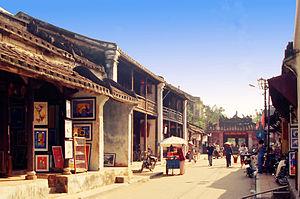
Le Viêt Nam, Viet Nam, Vietnam ou Viêtnam, en forme longue la république socialiste du Viêt Nam, est un pays d'Asie du Sud-Est situé à l'est de la péninsule indochinoise. Il partage ses frontières avec la Chine au nord, le Laos au nord-ouest et le Cambodge au sud-ouest. Sa capitale est Hanoï. La langue officielle est le vietnamien et la monnaie le dong. C'est un État communiste à parti unique, dirigé par le Parti communiste vietnamien depuis 1975.
Cet article recense les sites inscrits au patrimoine mondial au Viêt Nam.
Hội An est une ville du Viêt Nam, située dans la province de Quảng Nam, à trente kilomètres au sud de Đà Nẵng, sur la rivière Thu Bồn. Elle compte environ 120 000 habitants. La vieille ville de Hội An a été inscrite au patrimoine mondial de l'UNESCO le 4 décembre 1999. Jadis, Hội An était appelée Faifo en français, nom d'usage officiel pendant la période coloniale. La vieille ville de Hội An demeure un exemple exceptionnellement bien préservé de port d’Extrême-Orient